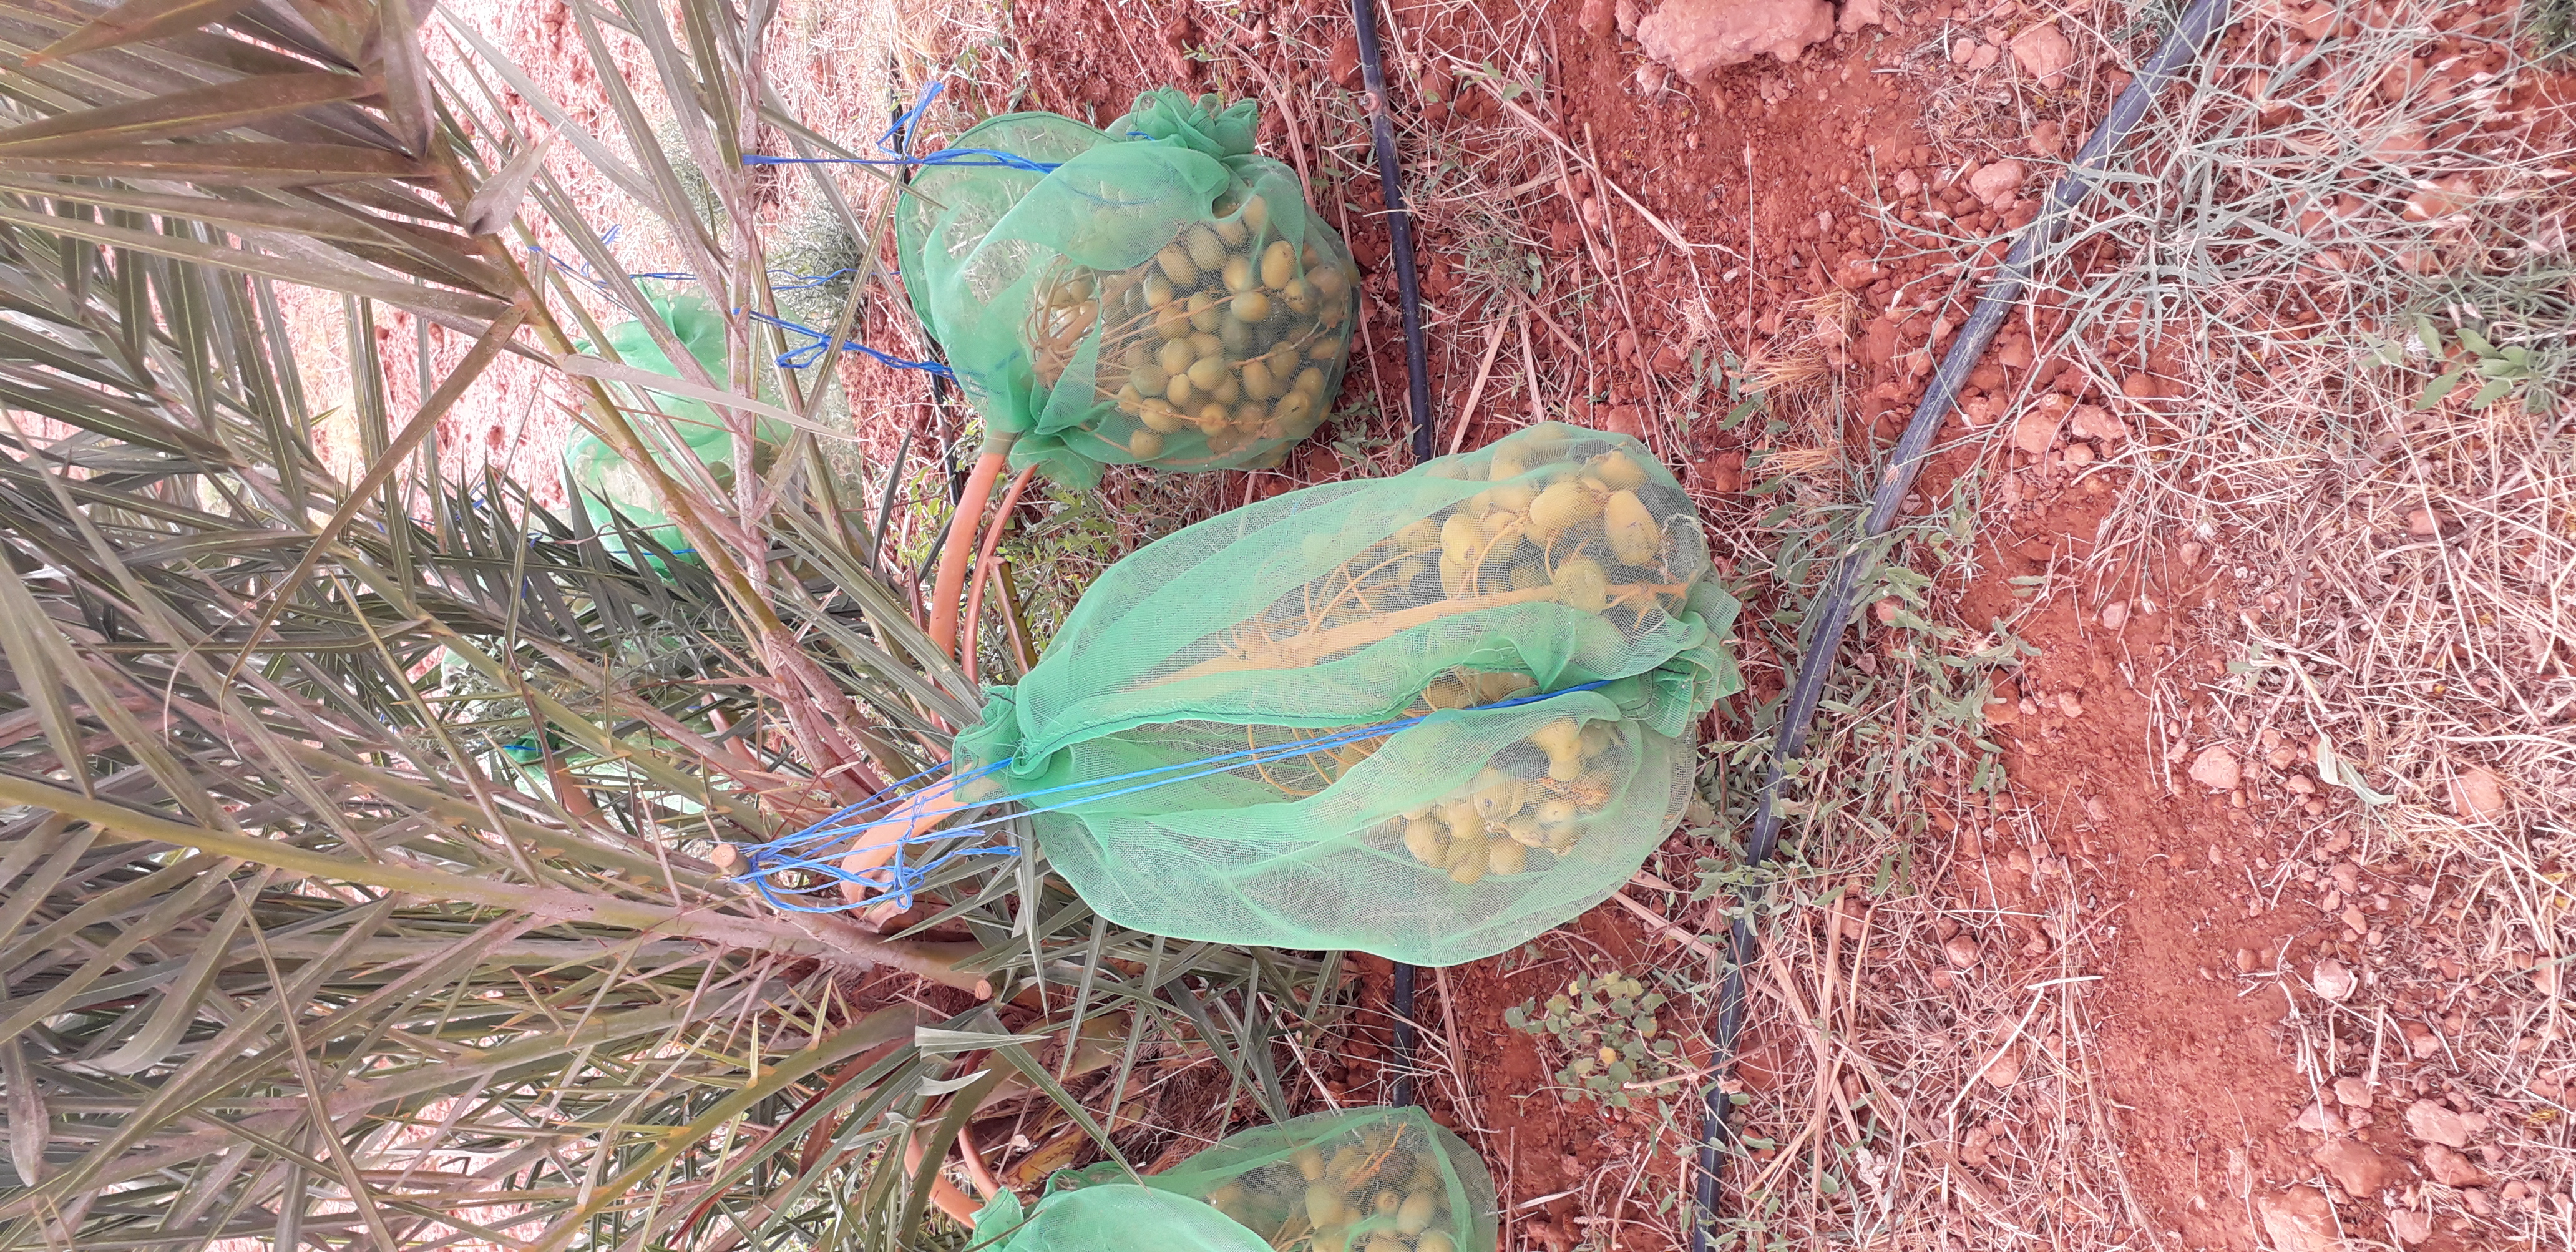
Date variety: Boufagous